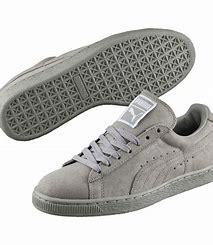
Brand: Puma
Model: Suede